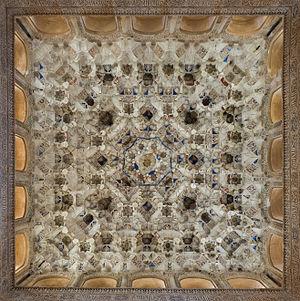
Plafond en stuc, Patio de los Leones, Alhambra, Andalousie, Grenade, Espagne.